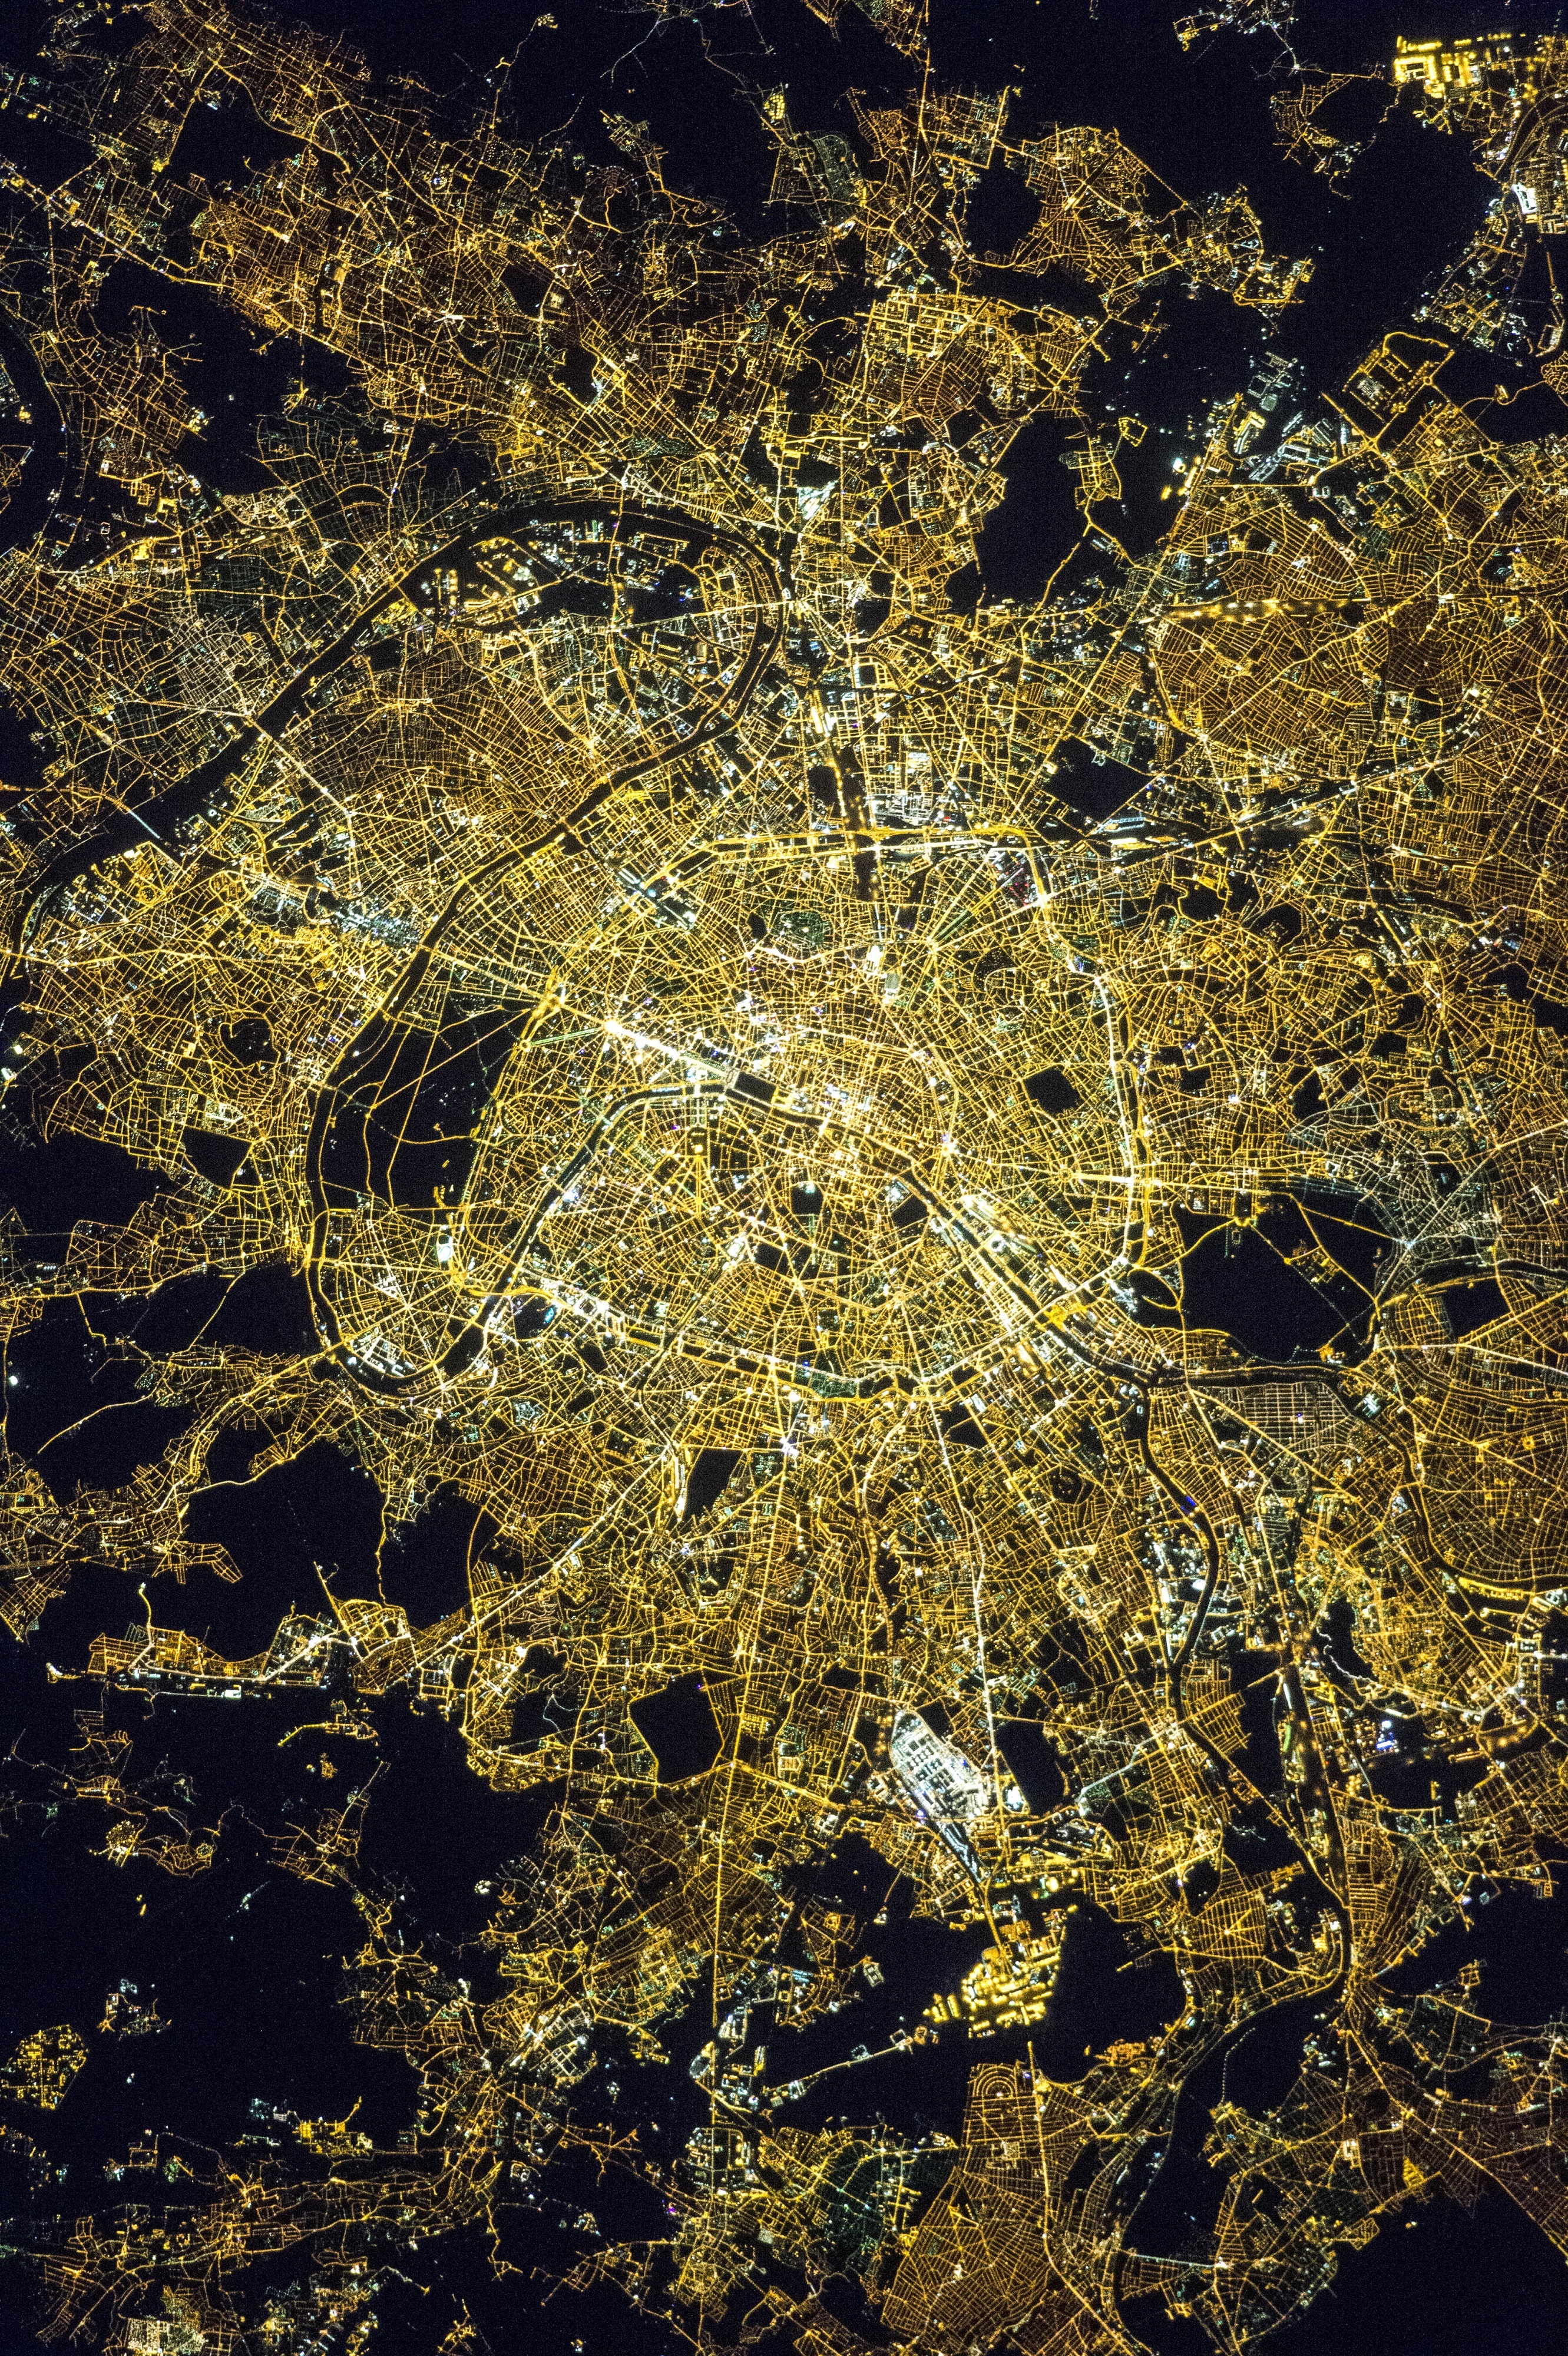
landscape, night, sunlight, cosmos, texture, leaf, city, paris, panorama, france, pattern, reflection, scenic, space, aerial view, nasa, lights, earth, international space station, astronauts, flyover, city of lights, fractal art, expedition 43